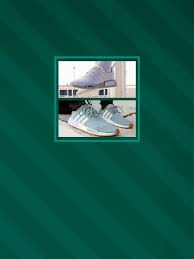
Label: Sneaker